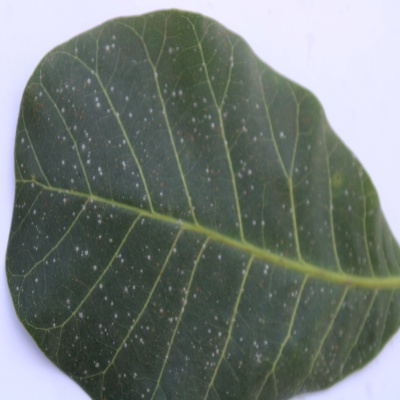
Crop: Cashew
Condition: red rust